White House Cemetery

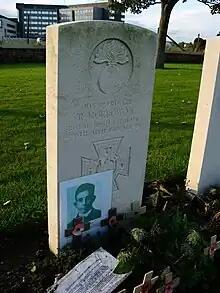
The grave of Robert Morrow VC

The cemetery contains the graves of some 1,163 soldiers of the Great War. Amongst these are the graves of four men executed by the Commonwealth military authorities – Private HH Chase of the Lancashire Fusiliers, executed for cowardice on 12 June 1915; Private WJ Turpie of the Queen's Royal West Surrey Regiment, executed for desertion on 1 July 1915; and Privates RW Gawler and AE Eveleigh of The Buffs (East Kent Regiment), executed for desertion 24 February 1916. Private Turpie reached the United Kingdom about a month after deserting. He was apprehended by the police and confessed to being a deserter. Brought back to the Front, he was convicted at a court martial and subsequently executed. On 7 November 2006, the British government reversed its previous decision and announced a pardon for all soldiers executed in the Great War.